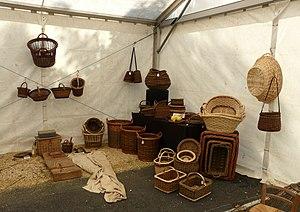
Exposition de paniers lors de la Fête des paniers 2016, Sainte-Eulalie-d'Ans, Dordogne, France.
Sainte-Eulalie-d'Ans est une commune française située dans le département de la Dordogne, en région Nouvelle-Aquitaine.